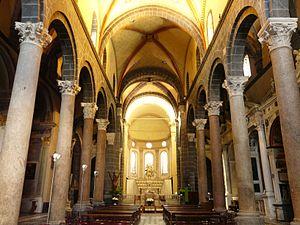
L'église Santa Maria di Castello est un édifice religieux situé dans le centre historique de Gênes. La paroisse fait partie du vicariat centre-est de l'archidiocèse de Gênes.